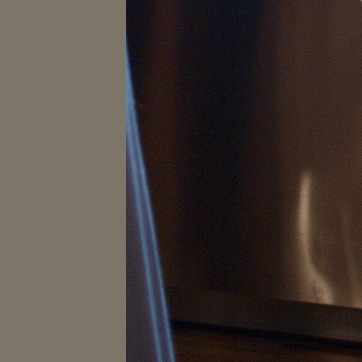
Material: metal